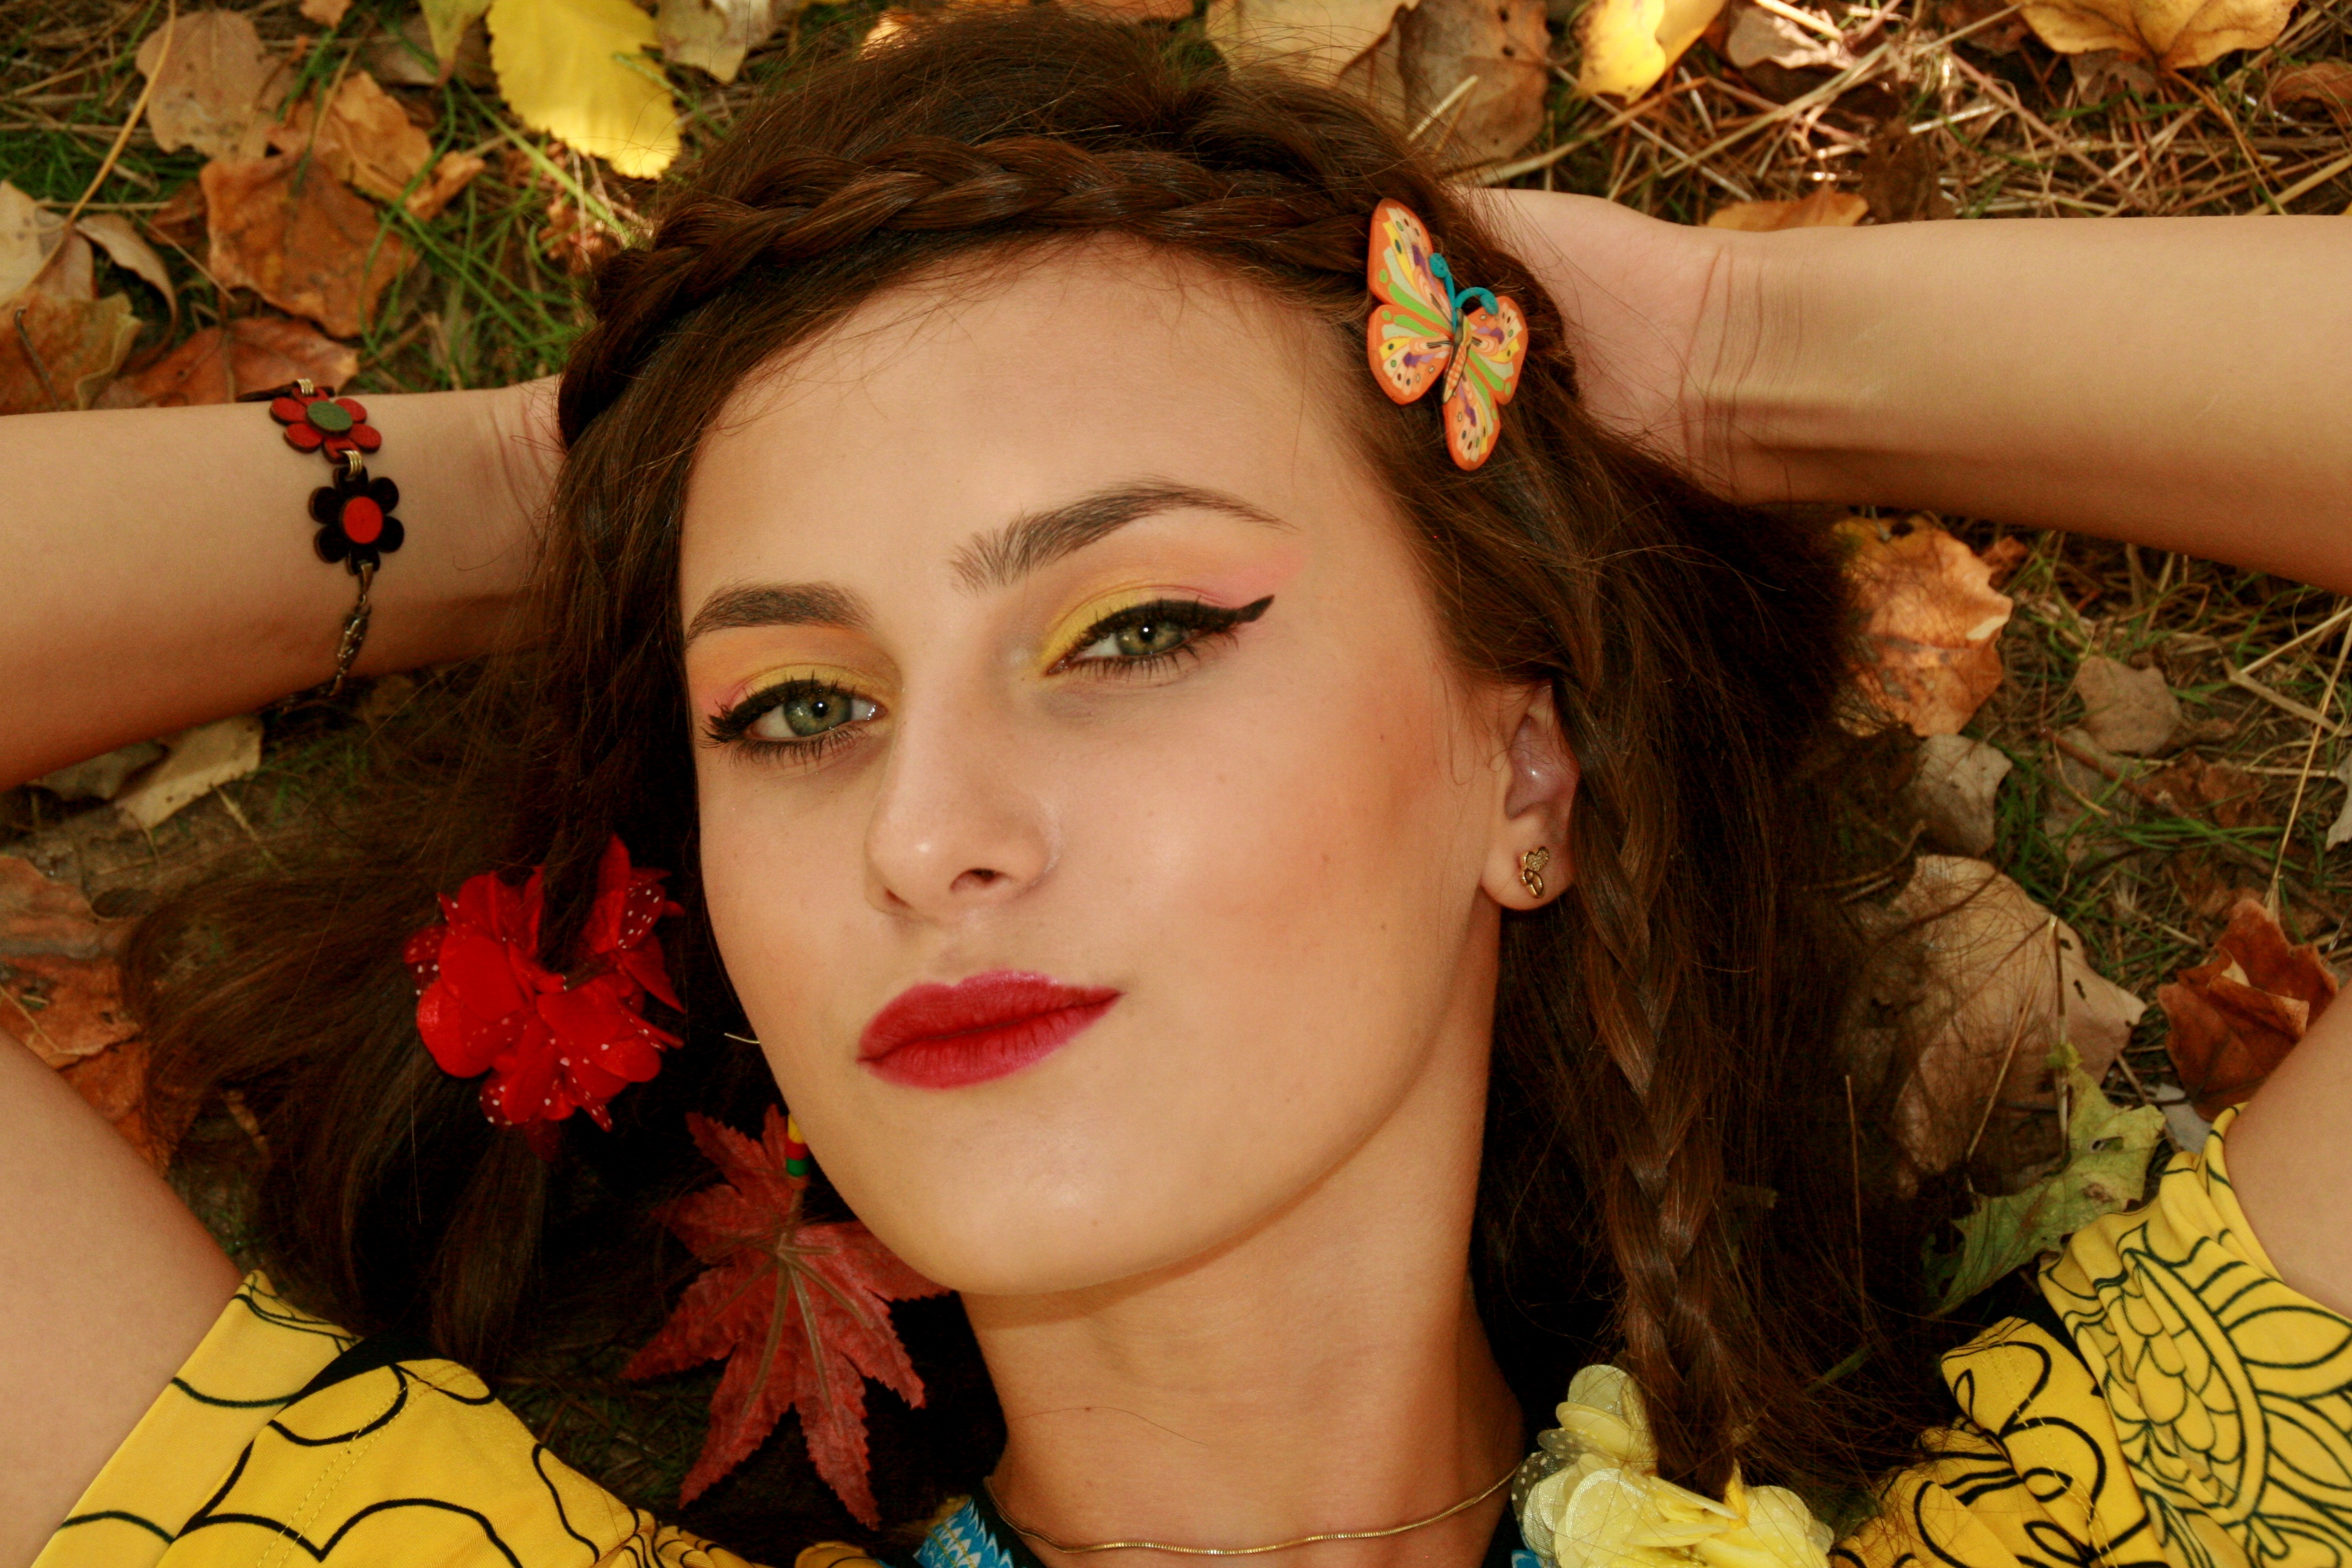
person, girl, woman, hair, photography, flower, portrait, model, spring, red, color, autumn, fashion, clothing, yellow, lady, hairstyle, smile, long hair, human body, leaves, face, dress, vegetation, eye, head, skin, beauty, organ, seductive, sweetness, photo shoot, brown hair, portrait photography